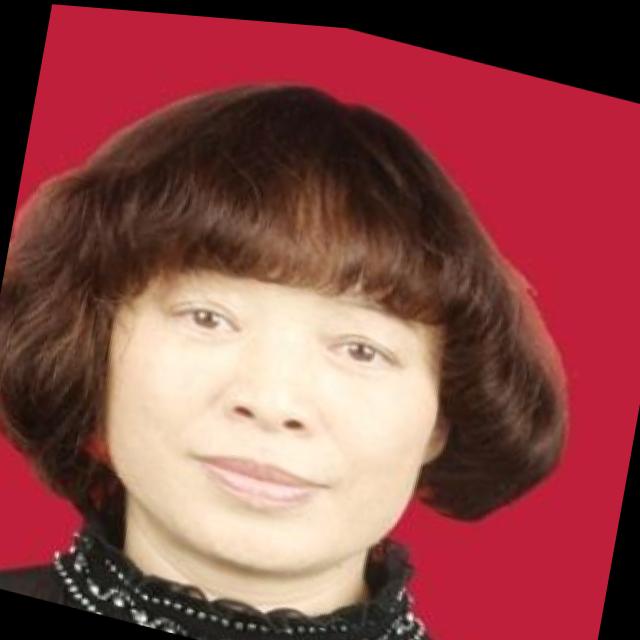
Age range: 45-64